Pomeranian Cavalry Brigade

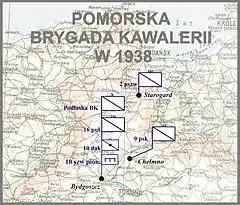
Pomorska BK w 1938

The brigade, under Colonel Adam Zakrzewski, was part of the Pomorze Army. On September 1, 1939, parts of the 18th Regiment of Pomeranian Uhlans made the legendary charge at Krojanty, during which unit's commandant, Colonel Kazimierz Mastalerz was killed. On September 2, the brigade was ordered to attack the town of Koronowo, which was defended by the German 3rd Armored Division of General Leo Geyr von Schweppenburg. This move was necessary, as it would help the withdrawing 9th Infantry Division, which had been engaged in bitter fighting. The cavalrymen, with heavy losses, managed to halt the Germans. However, at Bukowiec the Wehrmacht forces destroyed the 16th Regiment of Greater Poland Uhlans, soon afterwards the 18th Regiment of Pomeranian Uhlans shared same fate.